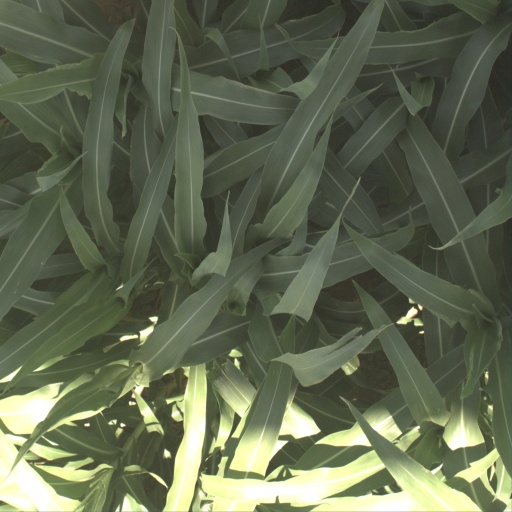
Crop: sorghum